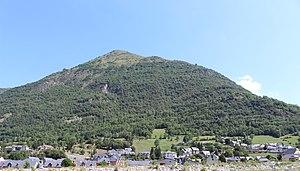
Esquièze-Sère (Hautes-Pyrénées)
Le pays Toy est une des sept vallées des Pyrénées françaises du Lavedan, partie sud-occidentale de la Bigorre qui appartient actuellement au département des Hautes-Pyrénées, région Occitanie. La vallée est en partie sud du Lavedan qui regroupe les communes de Barèges, Betpouey, Chèze, Esquièze-Sère, Esterre, Gavarnie-Gèdre, Grust, Luz-Saint-Sauveur, Saligos, Sassis, Sazos, Sers, Viella, Viey et Viscos.
Esquièze-Sère est une commune française située dans le département des Hautes-Pyrénées, en région Occitanie.